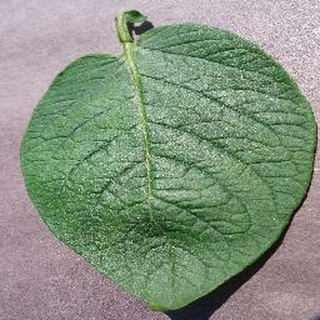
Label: healthy_potato